Joseph C. Hutchinson

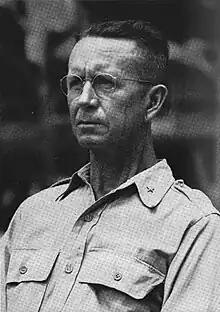
Hutchinson as a brigadier general, June 1944.

Joseph Carson Hutchison (September 17, 1894 – December 7, 1982) was a politician, businessman and decorated officer in the United States Army and Florida National Guard during World War II. He is most noted for his service as the assistant commander of the 31st Infantry Division during the Battle of Mindanao in 1945, when he accepted the surrender of the Japanese 35th Army under lieutenant general Gyosaku Morozumi on behalf of the Allied command.